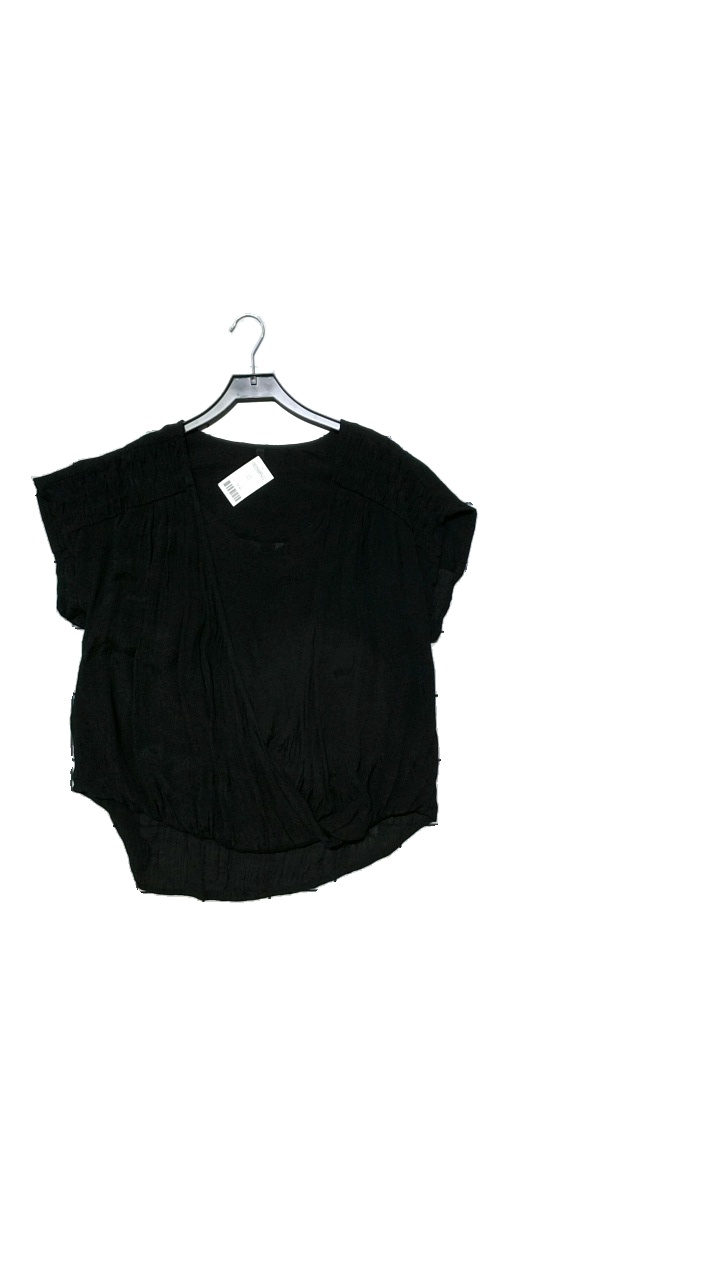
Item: Blouse (Ladies)
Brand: Xlnt
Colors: Black
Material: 60% viscose, 40% polyester
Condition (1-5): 5
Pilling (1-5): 5
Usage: Reuse
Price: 50-100